Jordan Nolan

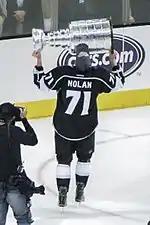
Nolan holding the Stanley Cup after winning the 2012 Stanley Cup Finals.

While with the Sault Ste. Marie Greyhounds as a nineteen-year-old, Nolan was involved in an altercation with R.J. Mahalak of the Plymouth Whalers in March 2009. In an unprovoked attack, Nolan punched Mahalak twice in the face, giving him a concussion as he fell to the ice and struck his head. As a result, Nolan received a 20-game suspension by the OHL. "They believed it was vicious enough for a 20-game suspension and they felt it was fortunate the player (Mahalak) wasn't hurt more severely", said Greyhounds' general manager Dave Torrie. "(But) that was one of the scariest things I've ever seen. He (Nolan) went after a player who wasn't going to fight. You have to pay consequences," said Whalers' head coach and general manager Mike Vellucci of the incident.